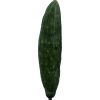
Label: Cucumber 3